Château d'Angers

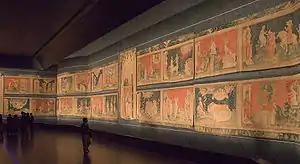
The Apocalypse Tapestry at Château d'Angers

In 1562, Catherine de' Medici had the castle restored as a powerful fortress, but, her son, Henry III, reduced the height of the towers and had the towers and walls stripped of their embattlements; Henry III used the castle stones to build streets and develop the village of Angers. Nonetheless, under threat of attacks from the Huguenots, the king maintained the castle's defensive capabilities by making it a military outpost and by installing artillery on the château's upper terraces. At the end of the 18th century, as a military garrison, it showed its worth when its thick walls withstood a massive bombardment by cannons from the Vendean army. Unable to do anything else, the rebels simply gave up.